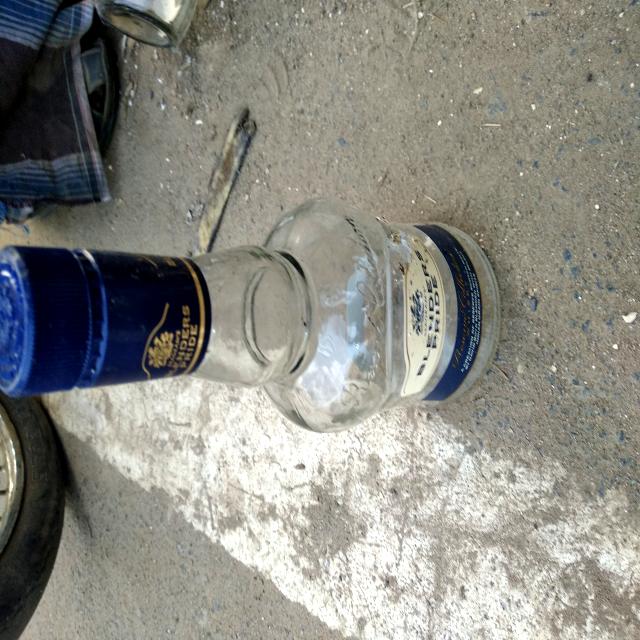
Label: Glass